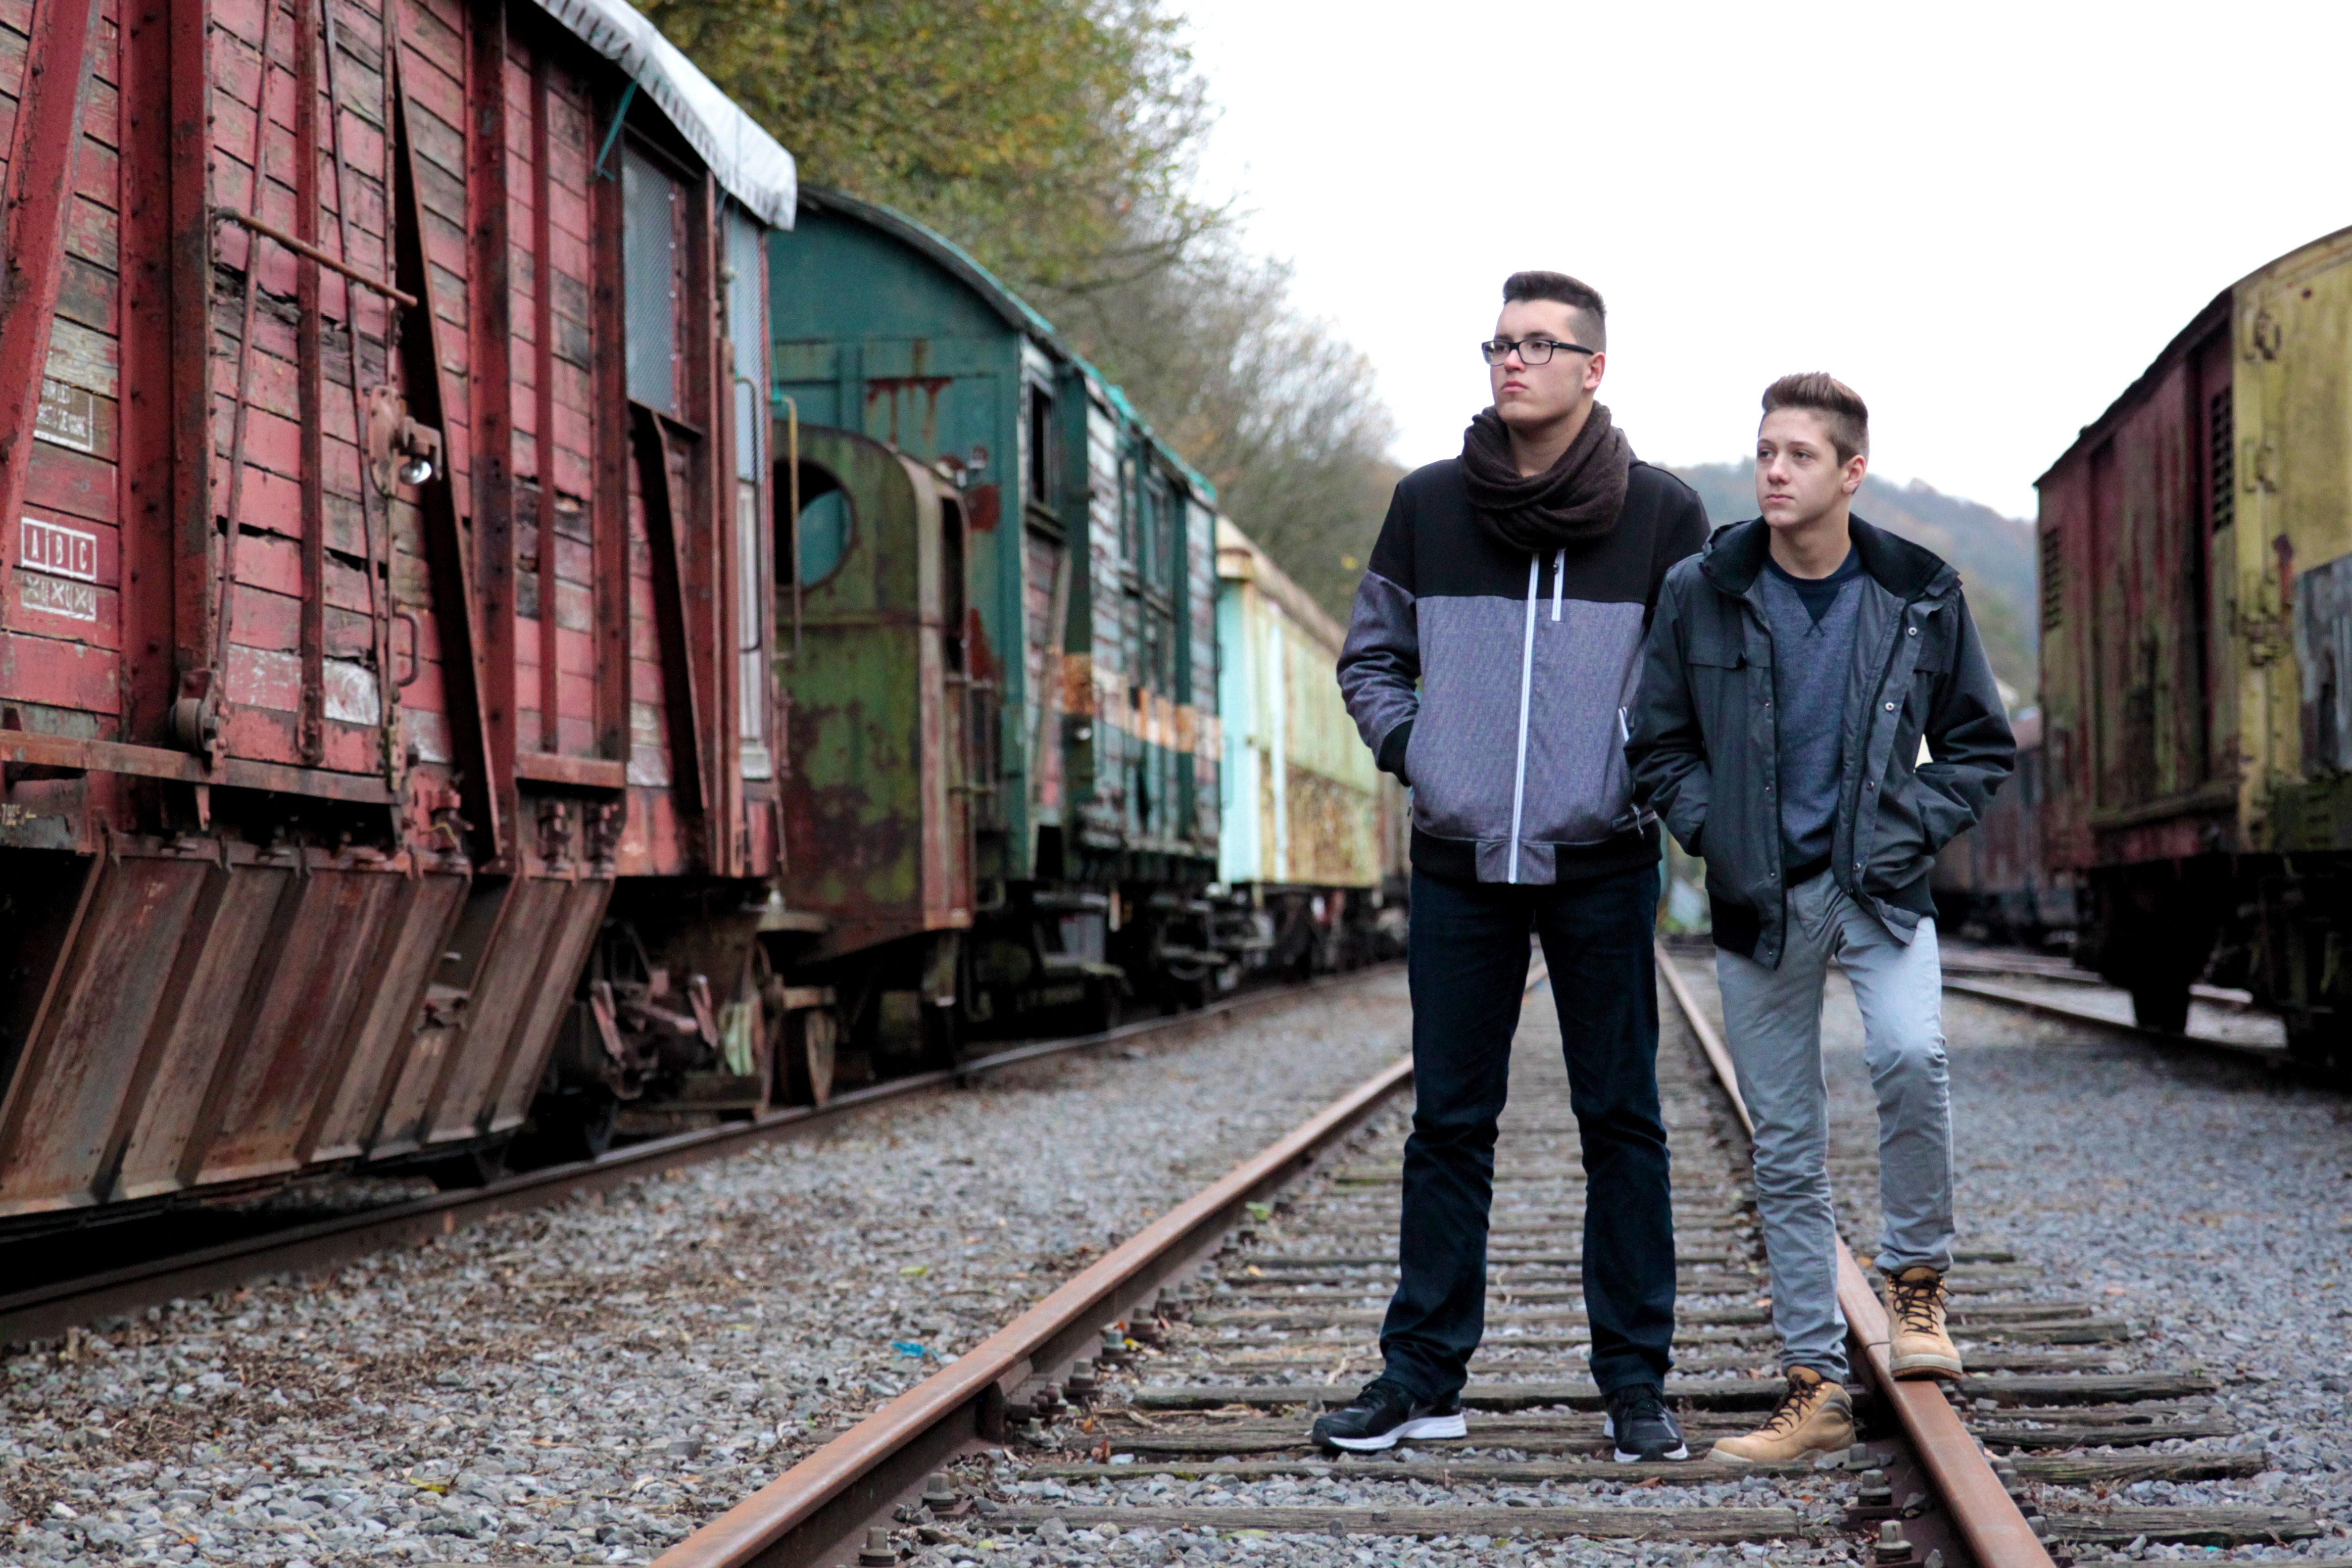
track, railway, wagon, boy, old, train, transport, vehicle, youth, friendship, locomotive, friends, rusted, trains, wreck, guys, railway station, seemed, railway carriages, passenger, rail transport, gleise, obsolete, retired, young people, turned off, rolling stock, railroad car, passenger car, rascals, hoodlums